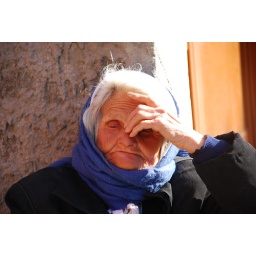
Old women in street market Elbasan Albania